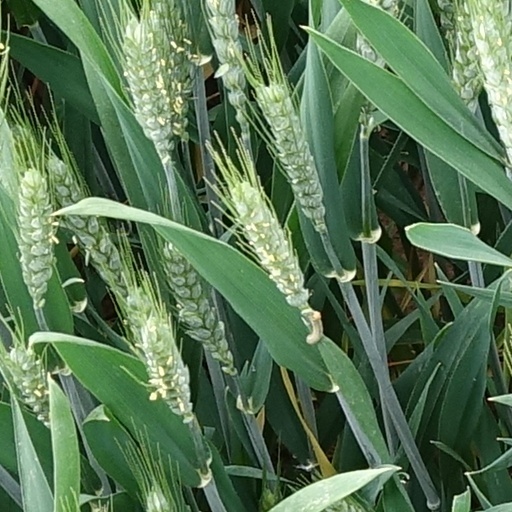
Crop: wheat